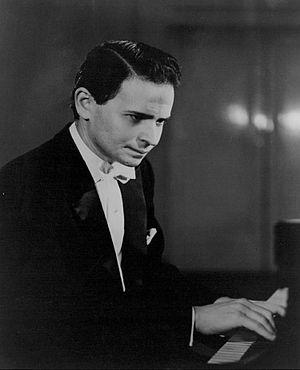
Byron Janis, né le 24 mars 1928 à McKeesport en Pennsylvanie, est un pianiste américain.